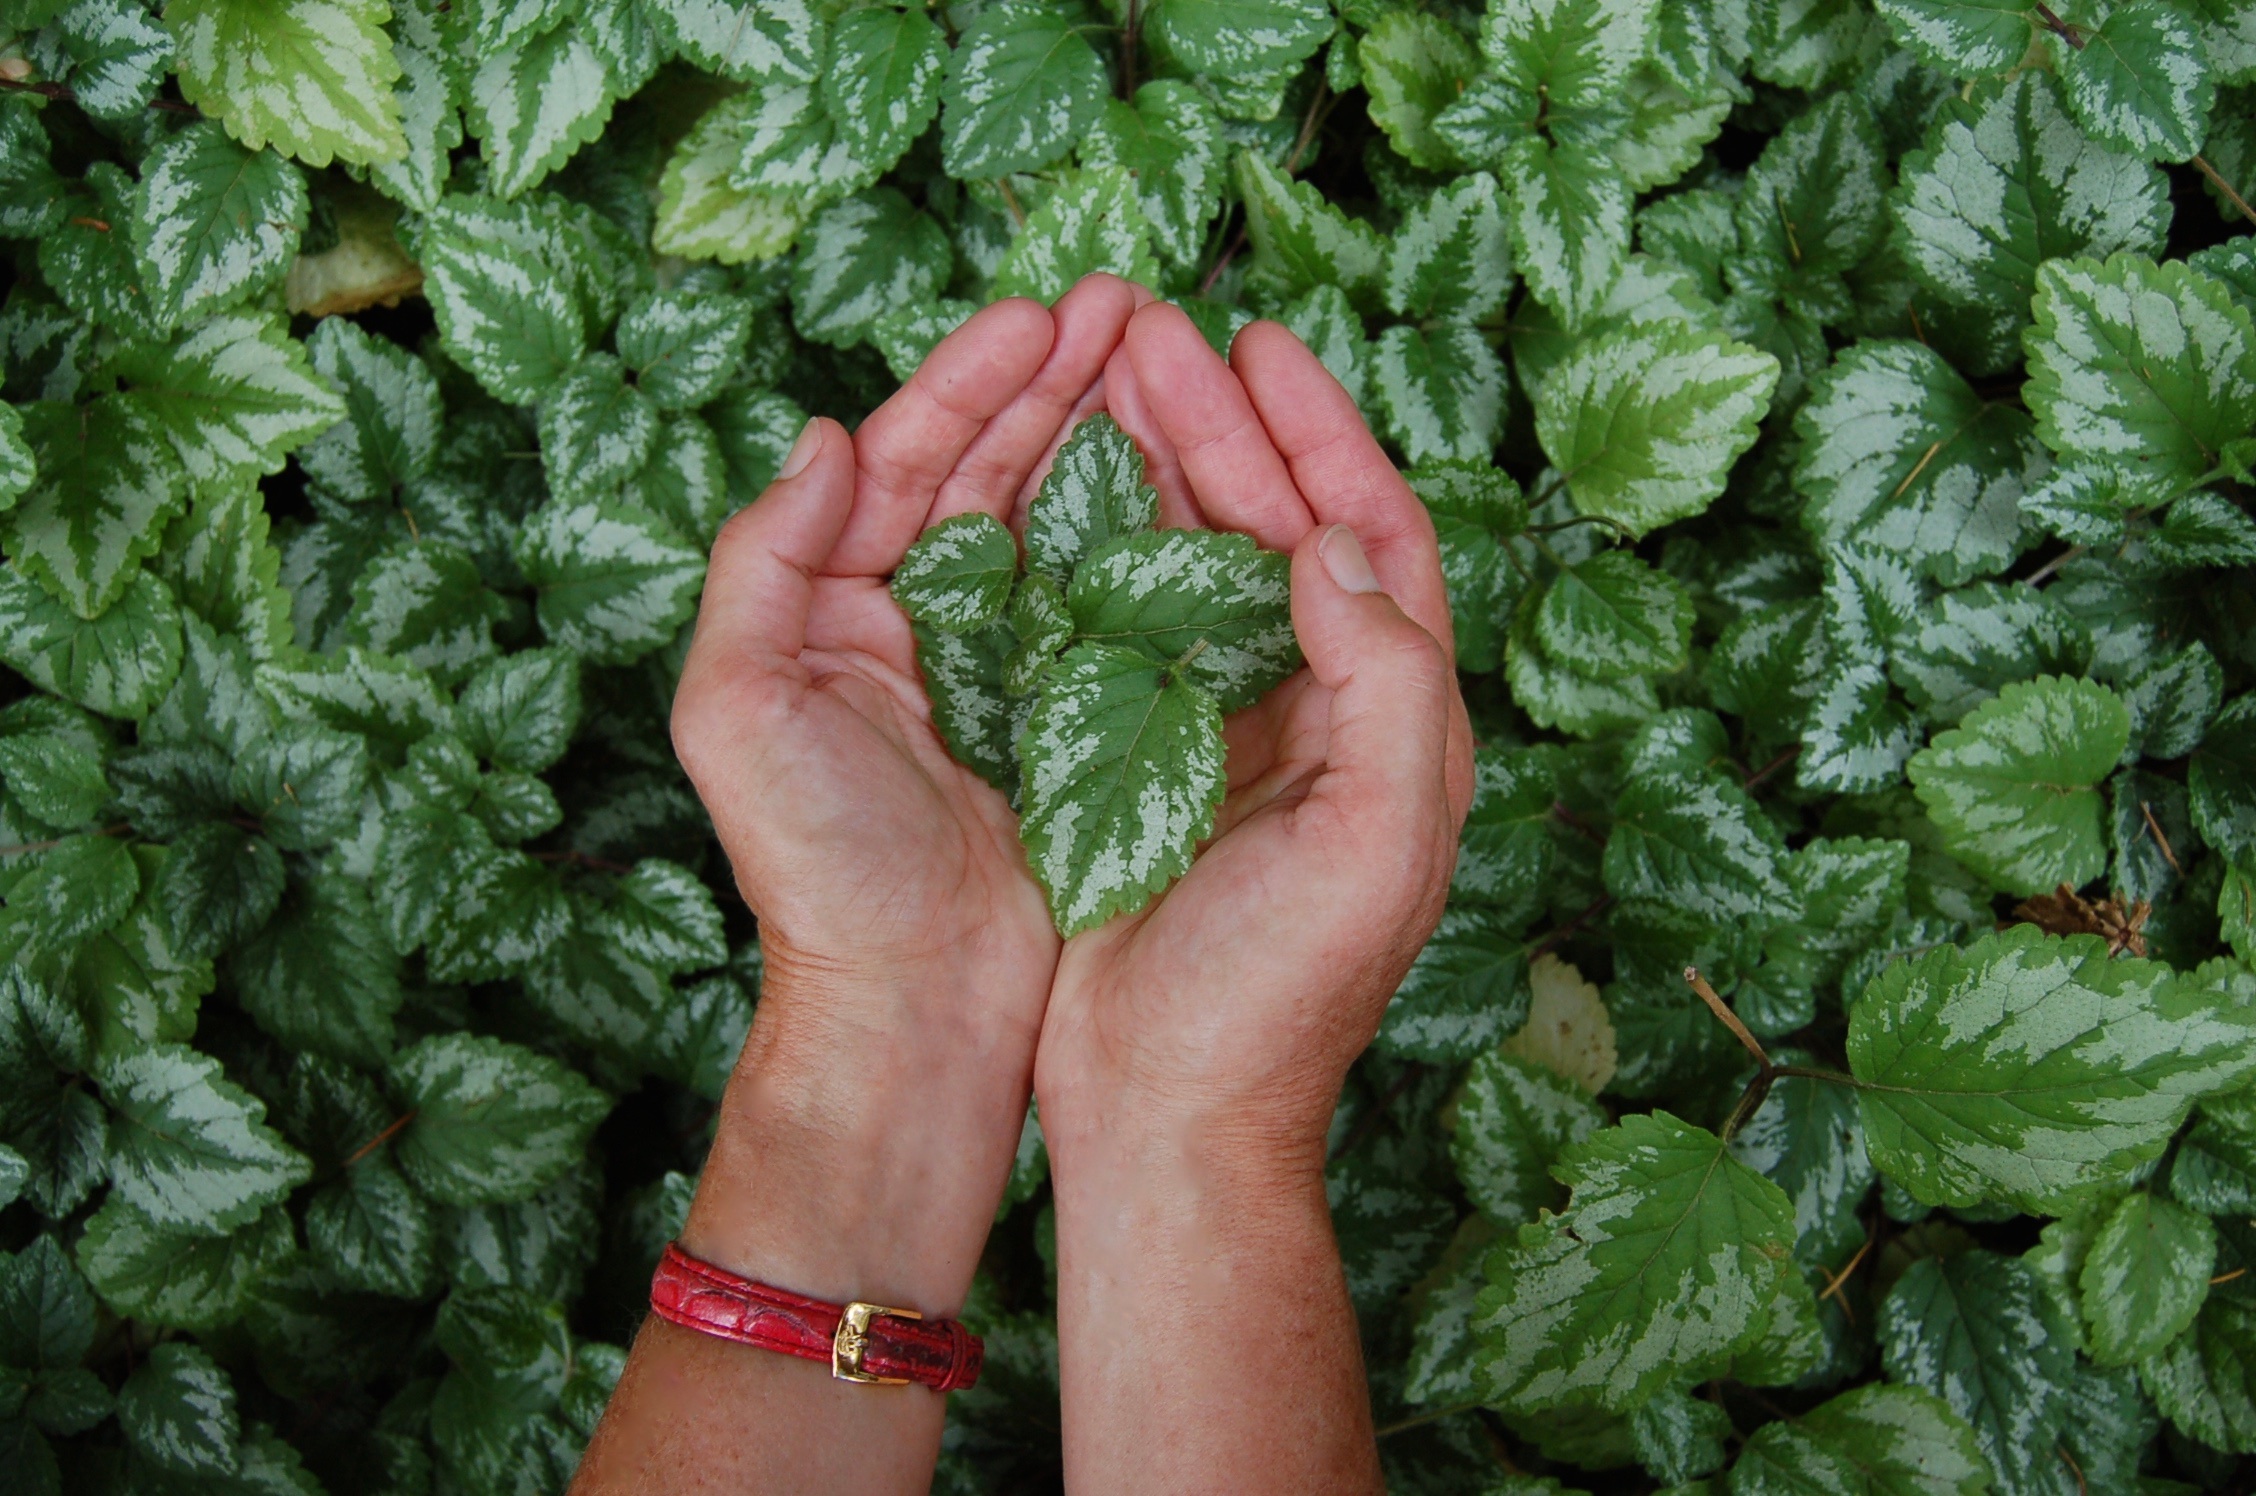
plant, leaf, flower, food, green, jungle, produce, vegetable, soil, land plant